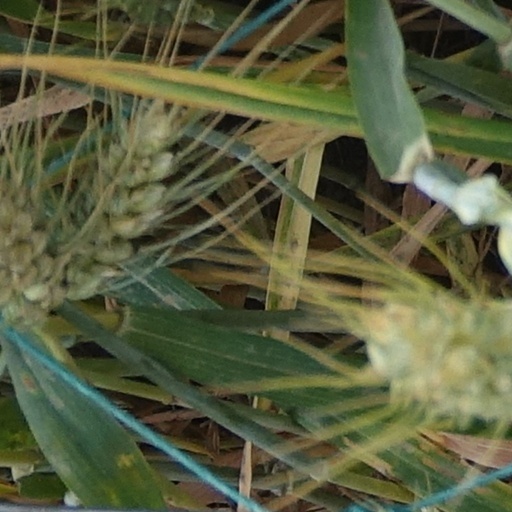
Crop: wheat